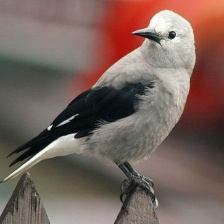
Species: CLARKS NUTCRACKER
Scientific name: NUCIFRAGA COLUMBIANA
ImageNet parent category: jay